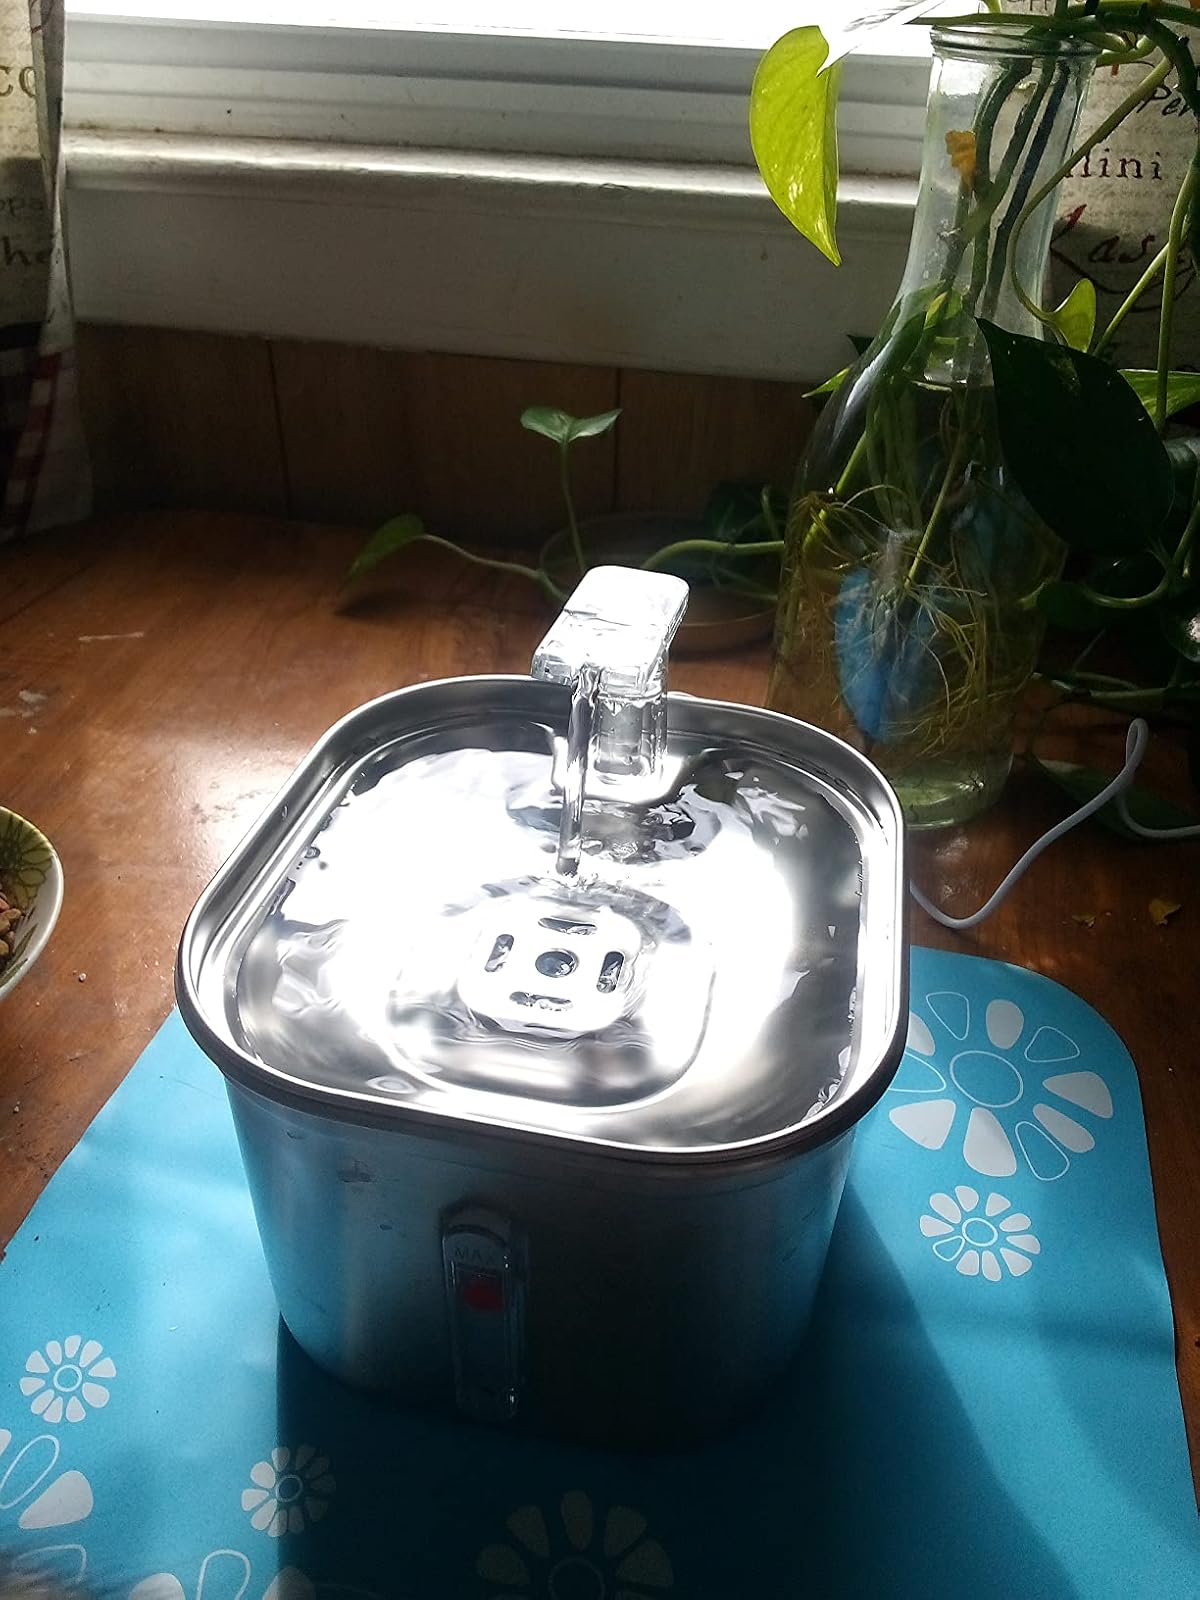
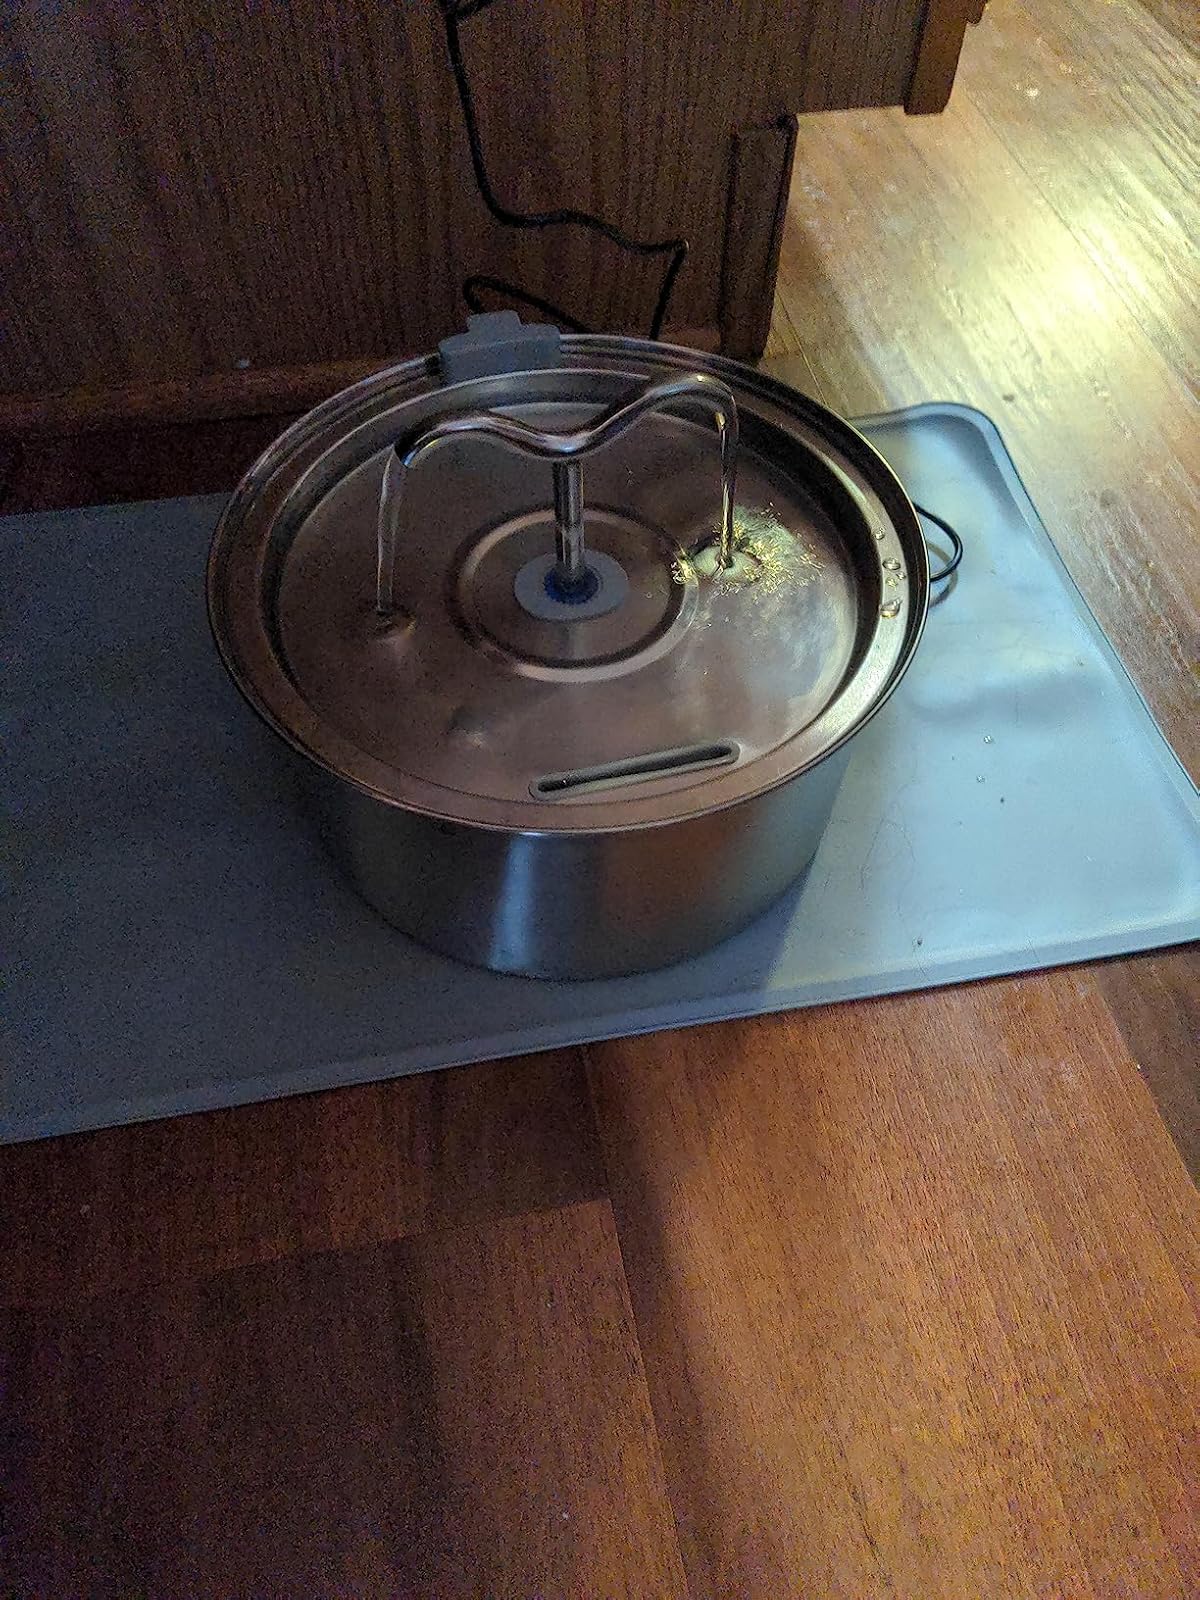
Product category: items_bowl
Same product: no